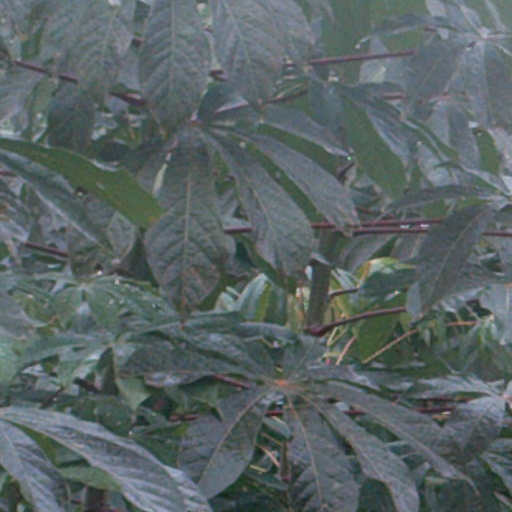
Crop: cassava